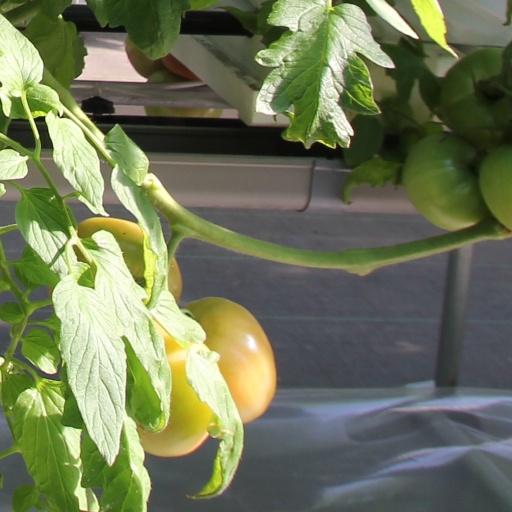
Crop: tomato